Roque Sáenz Peña

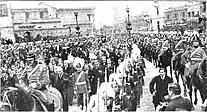
Roque Sáenz Peña's funeral

From the time of the assumption of Roque Sáenz Peña as president, his health was not good, but it worsened significantly from the year 1913. The version that circulated at the time was that the president suffered the neurological consequences of syphilis that was it would have been infected during the War of the Pacific. In early October 1913, he delegated the government on his Vice-President Victorino de la Plaza, as he took a leave of absence.